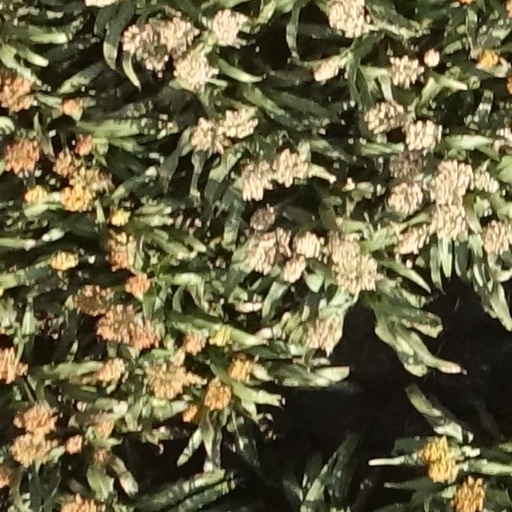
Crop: sorghum